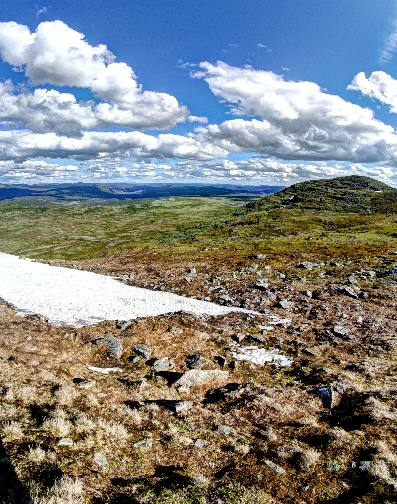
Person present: No